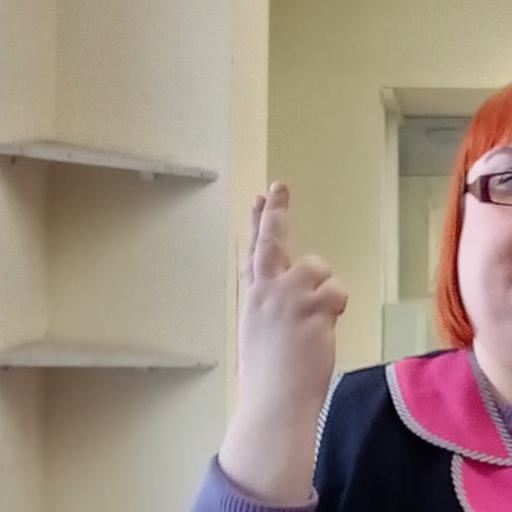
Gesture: two_up_inverted